Noel Willman

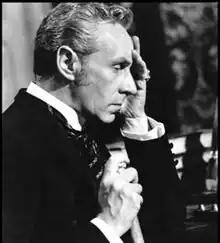
in "The Reptile" (1966)

Noel Willman (4 August 1918 – 24 December 1988) was an Irish actor and theatre director. Born in Derry, Ireland, Willman died aged 70 in New York City, New York.